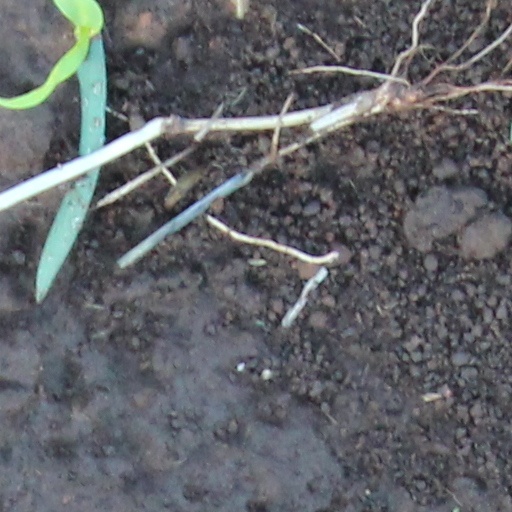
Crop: wheat